Blood Test (novel)

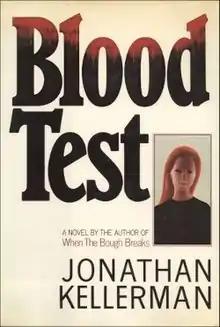
First edition (publ. Atheneum Press)

Blood Test, published in 1986, is the second novel by American writer Jonathan Kellerman. It is told from the first-person point of view of Dr. Alex Delaware, a child psychologist who is Kellerman's main character in the majority of his novels. The novel also includes Delaware's best friend, LAPD Detective, Milo Sturgis.